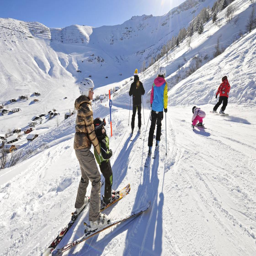
malbun ski resort lichtenstein